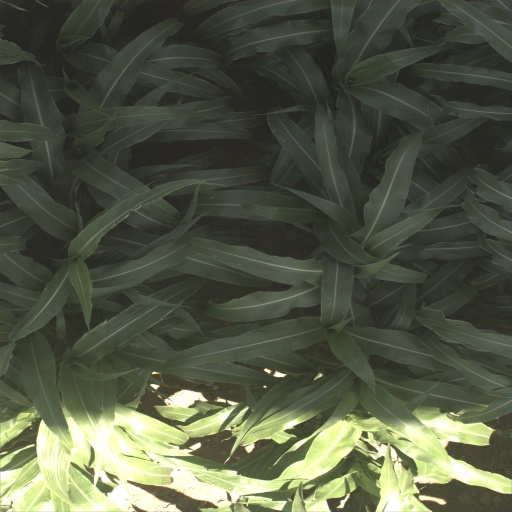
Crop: sorghum